QF 3.7-inch mountain howitzer

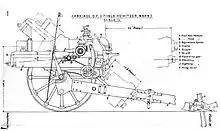
QF 3.7-inch howitzer left elevation diagram.

The weapon was designed to be broken into eight mule loads, for transport over difficult terrain. The heaviest single section is the interrupted screw breech, which weighs . Given an open gun position, a practised crew could have the guns unloaded from the mules, reassembled and deployed ready for action in about two minutes. The 3.7-inch howitzer's adjustable suspension system allowed it to be deployed on almost any position, even those too uneven or with too steep a gradient to allow field artillery to be sited. The process of removing the howitzer from a position and reloading it onto the gun mules involved much more lifting and securing loads than deploying it, but could be accomplished in three minutes in favourable conditions.